History of Afragola

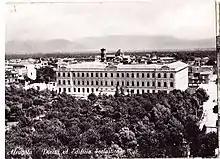
The Marconi school and the municipal pine forest in Afragola in 1930, later occupied by the Nazis.

During the First World War, the town suffered a hard time of poverty, particularly in 1918, caused mainly by the departure of young men for the war, for whom a memorial was erected, the Monument to the Fallen of the First World War.